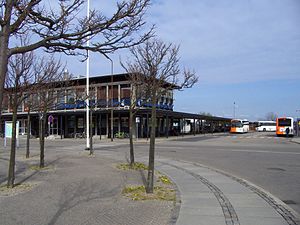
Kalundborg / Transport og infrastruktur
Kalundborg Station.
Kalundborg er en gammel købstad på Nordvestsjælland inderst i Kalundborg Fjord, hvor halvøerne Røsnæs og Asnæs mødes. Byen har 16.295 indbyggere og ligger i Kalundborg Kommune i Region Sjælland. Kalundborg-jysk er en lokal dialekt.